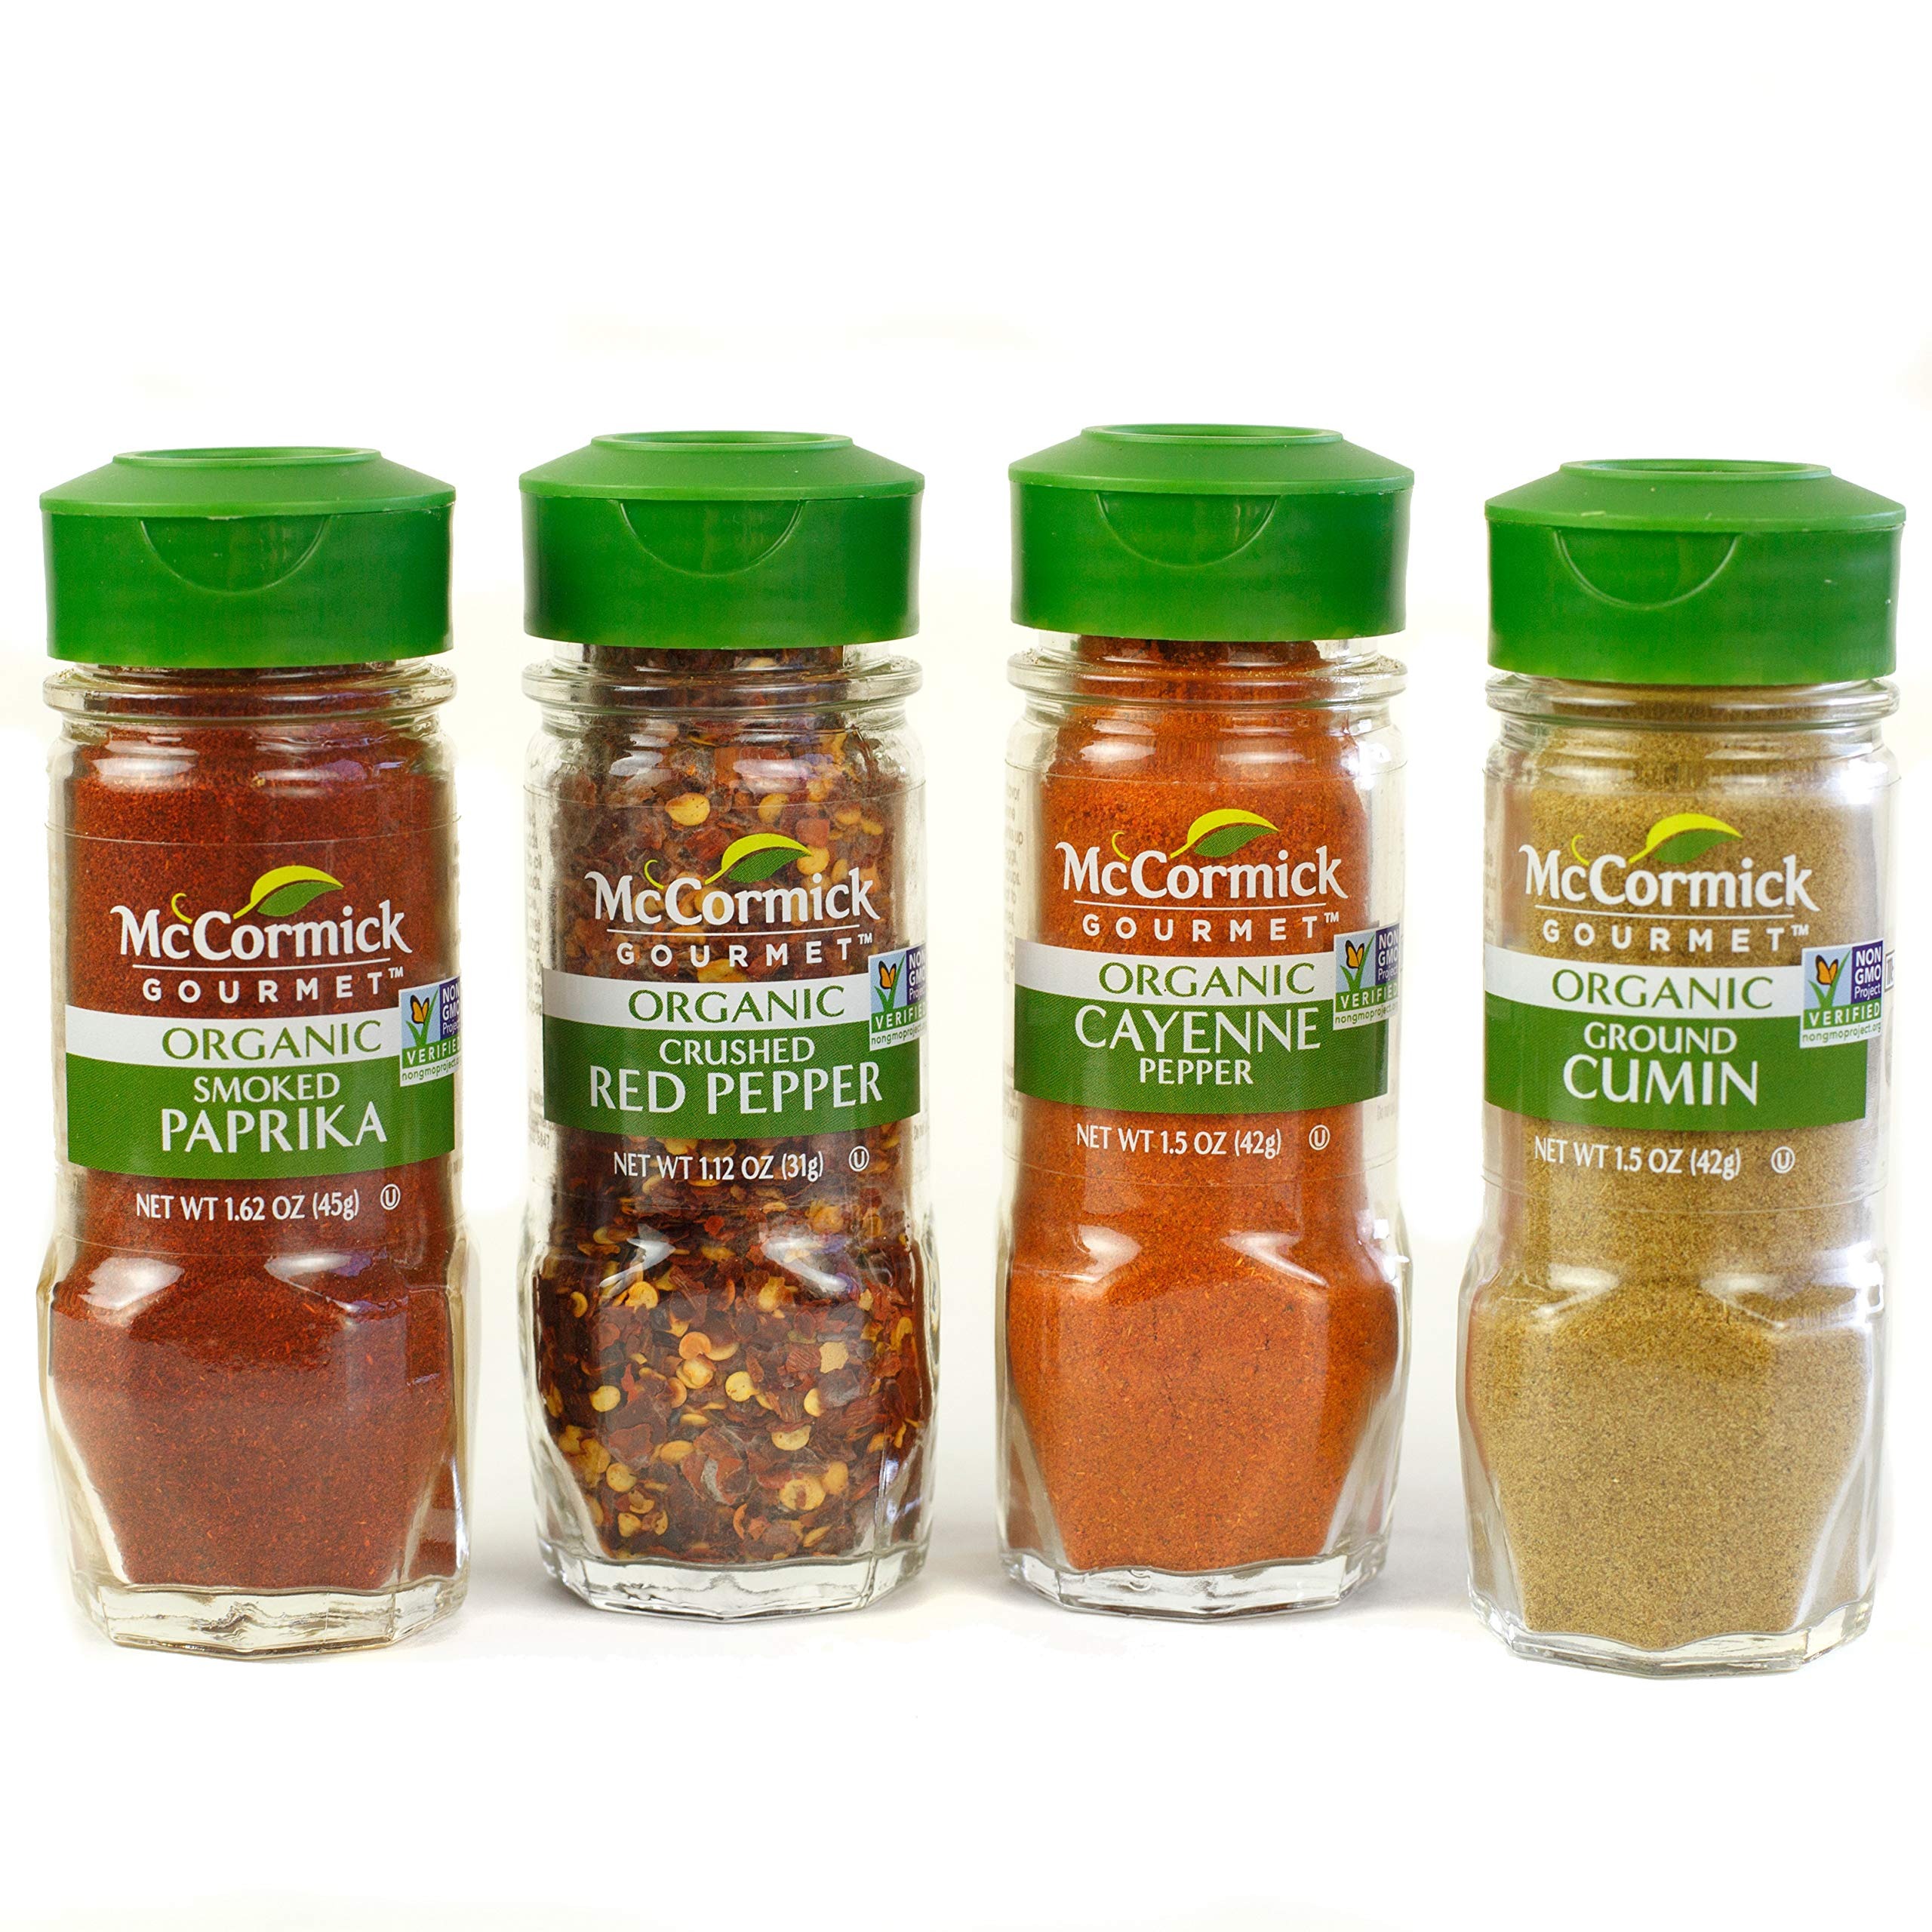
Item Name: McCormick Gourmet Organic Red Peppers & Cumin Everyday Basics Variety Pack (Smoked Paprika, Crushed Red Pepper, Cayenne Pepper, Ground Cumin), 0.05 lb
Bullet Point 1: McCormick Gourmet Organic Ground Cumin, Cayenne Red Pepper, Smoked Paprika and Crushed Red Pepper together in one set
Bullet Point 2: USDA-Certified Organic and Non-GMO Project Verified
Bullet Point 3: Perfect starter set for a new kitchen or addition to your current spice collection
Bullet Point 4: Spice sets make a great housewarming gift for everyone from college grads to newlyweds
Bullet Point 5: Add great spicy flavor to deviled eggs and fried chicken to chili and big, bold Shakshuka
Value: 6.0
Unit: Ounce

Price: 26.93